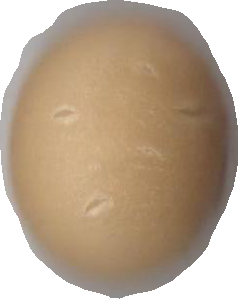
Variety: Dega